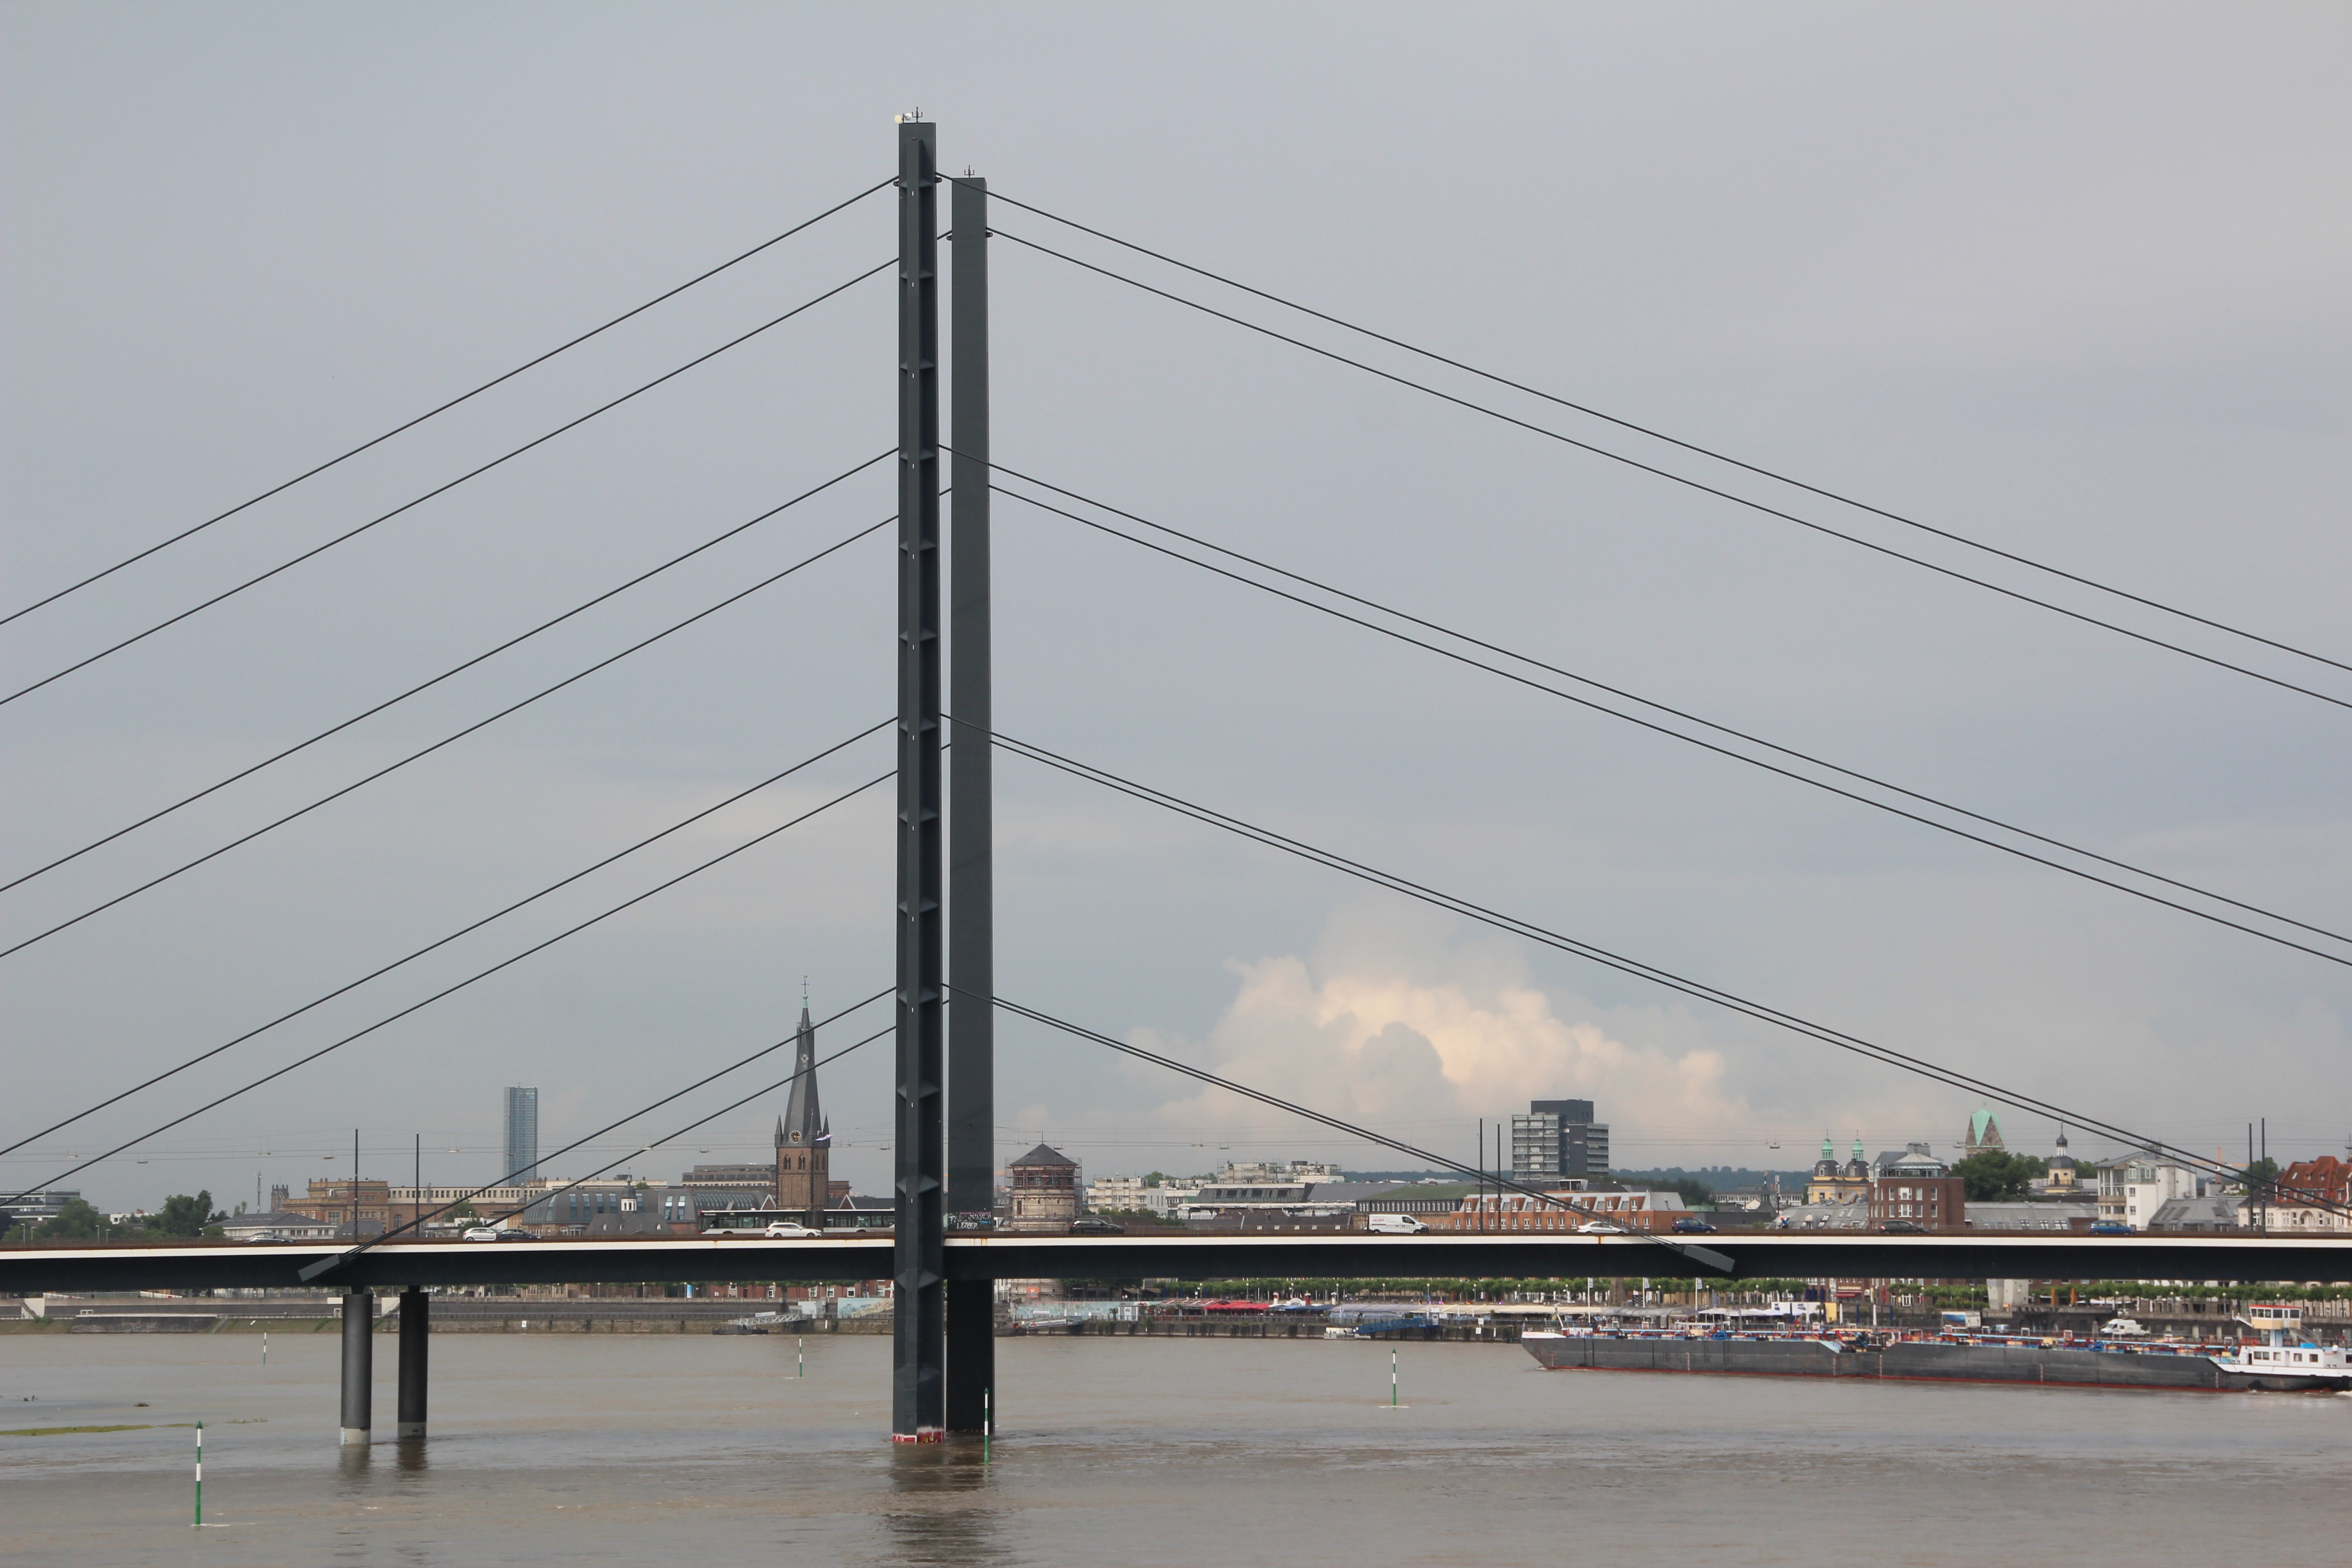
architecture, bridge, highway, line, tower, mast, old town, rhine, dusseldorf, cable stayed bridge, nonbuilding structure